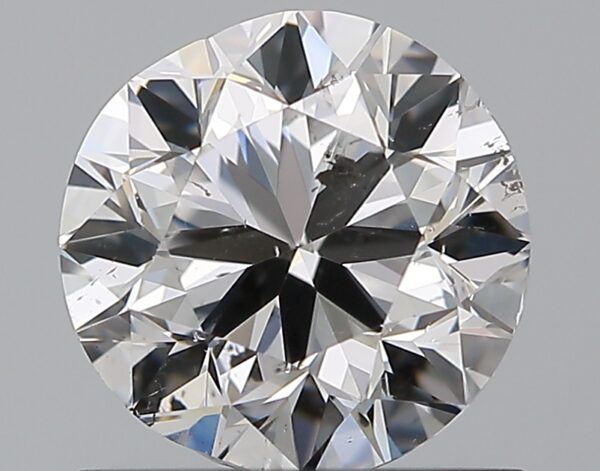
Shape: round
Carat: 1
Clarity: SI2
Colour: E
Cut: GD
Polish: EX
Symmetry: GD
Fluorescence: M
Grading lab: GIA
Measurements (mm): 6.06 x 6.14 x 4.01